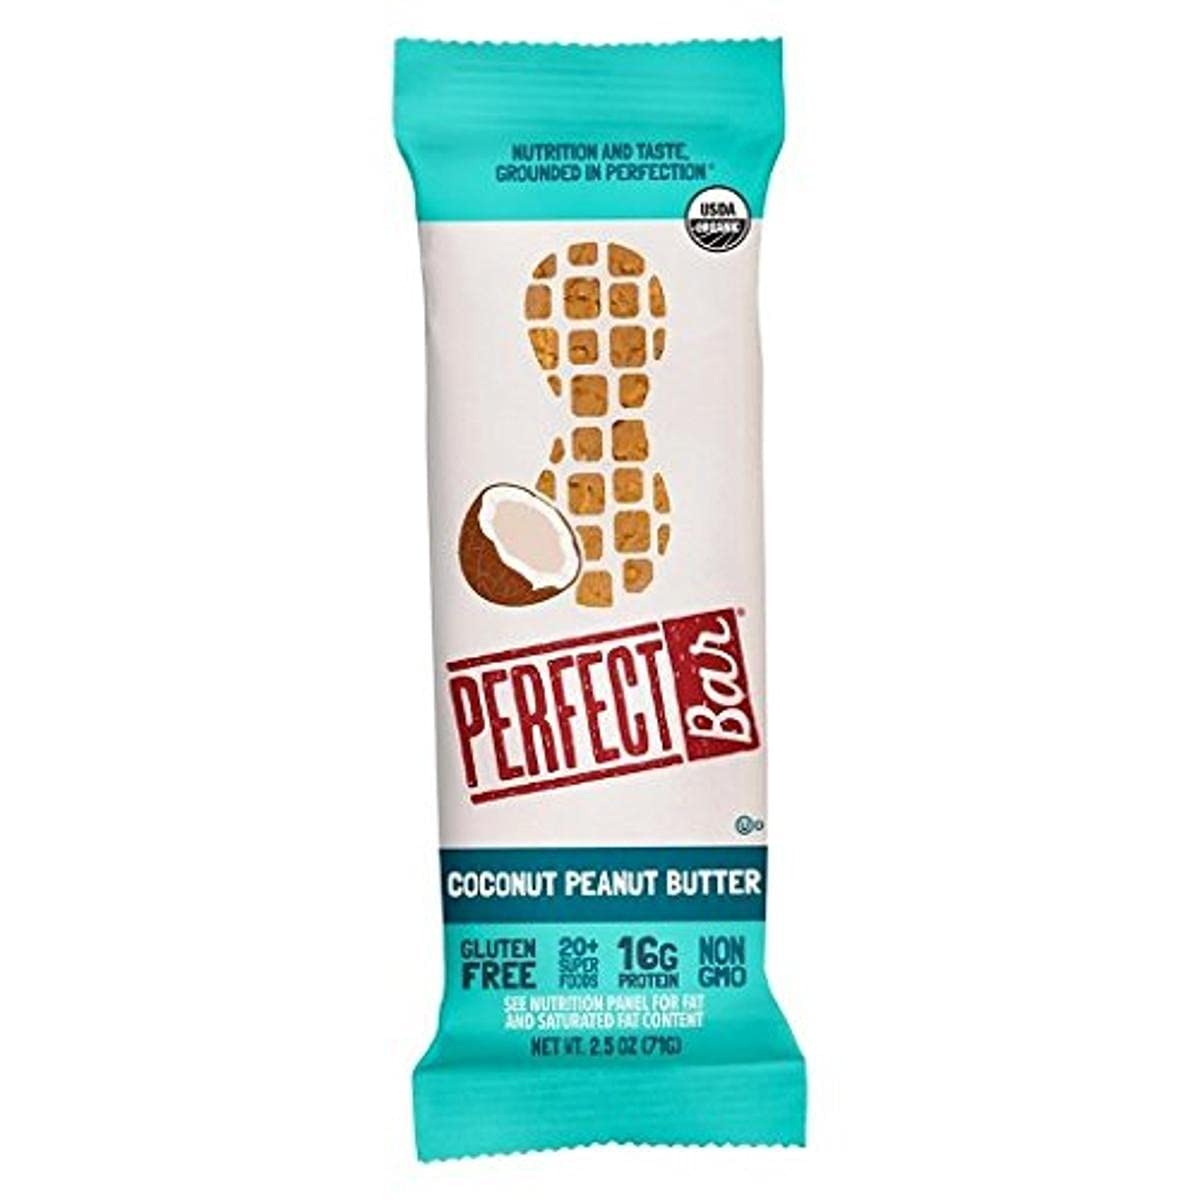
Item Name: PERFECT FOODS Perfect Bar, Coconut Peanut Butter, 2.5 Ounce (Pack of 8)
Bullet Point 1: Product Type:Grocery
Bullet Point 2: Item Package Dimension:6.0 " L X5.0 " W X4.0 " H
Bullet Point 3: Item Package Weight:1.44 lbs
Bullet Point 4: Country Of Origin: United States
Value: 20.0
Unit: oz

Price: 80.62